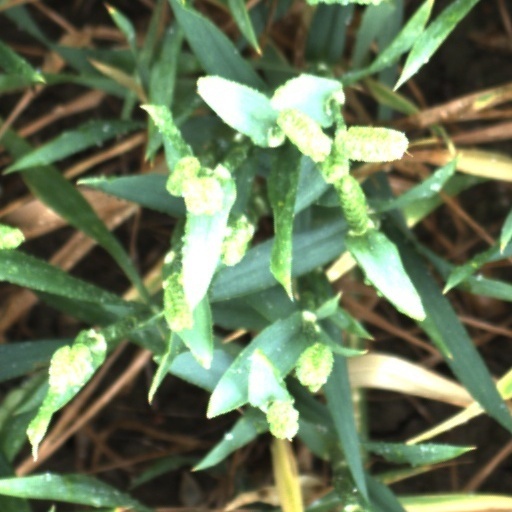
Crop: wheat